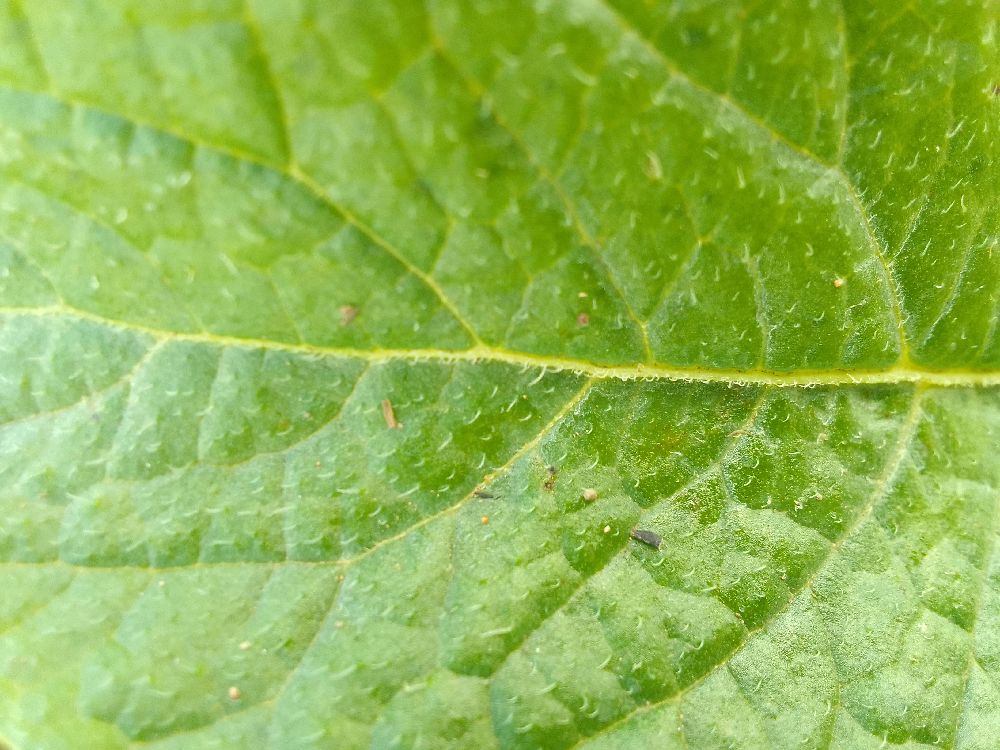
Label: Healthy